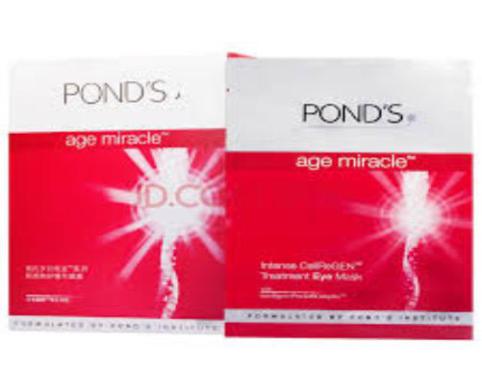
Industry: Necessities